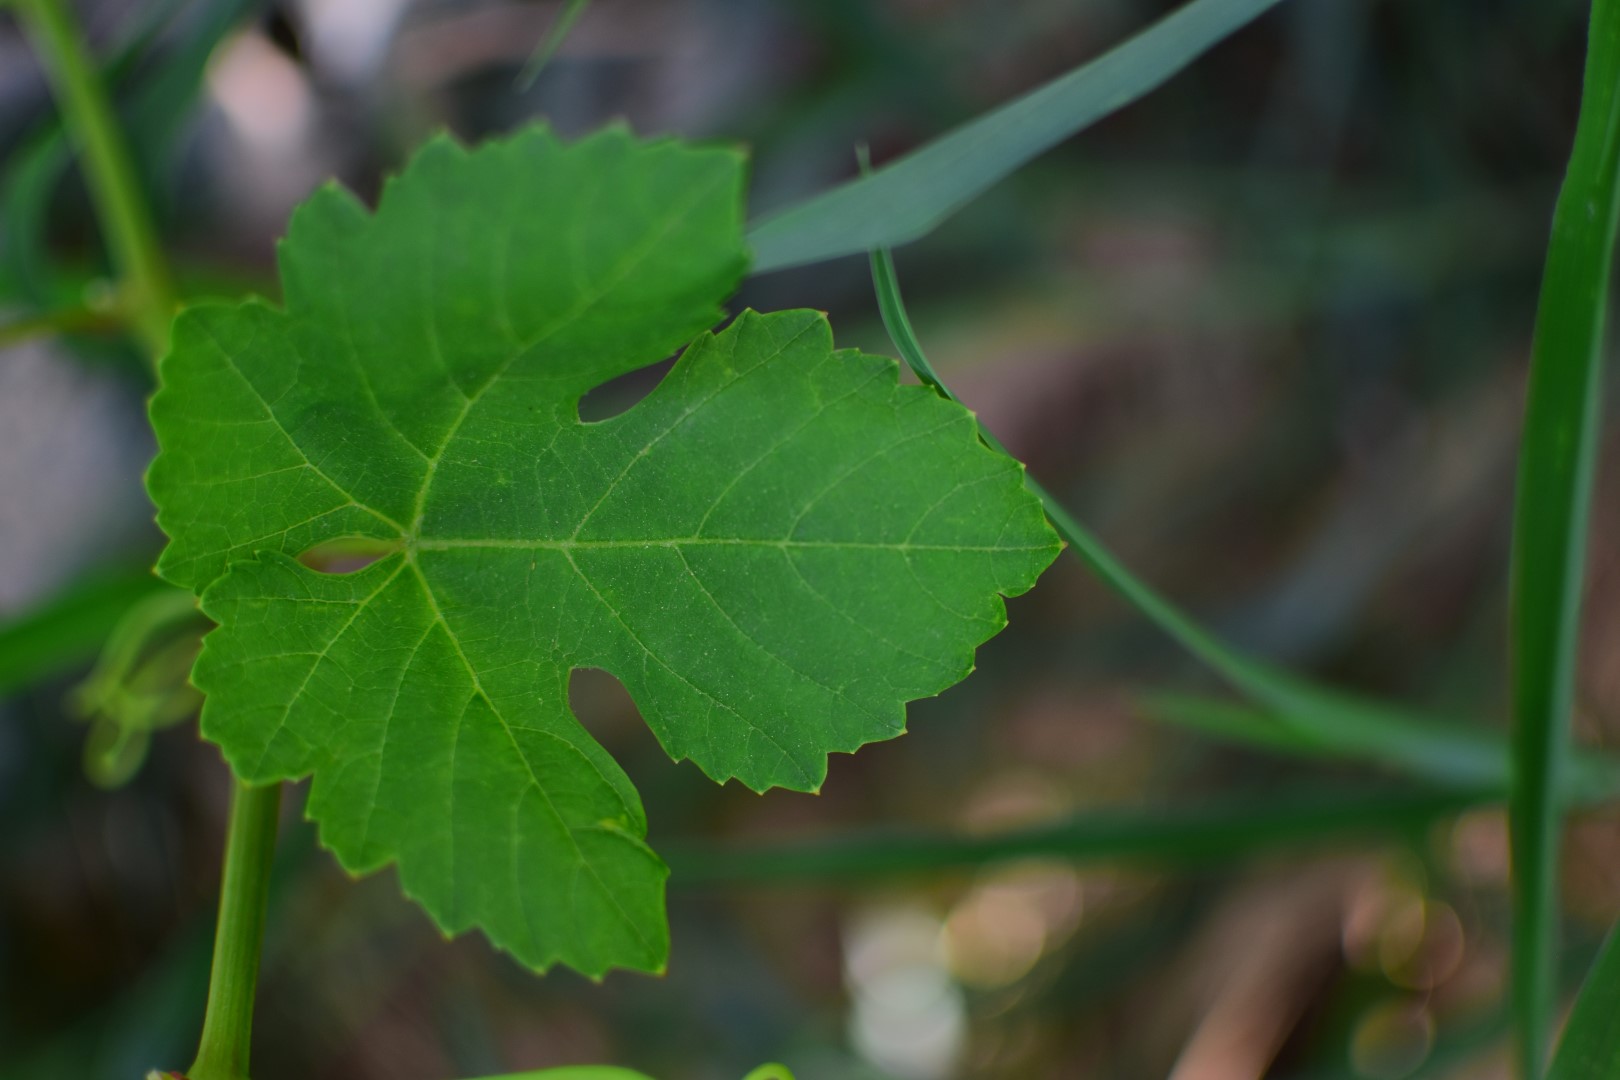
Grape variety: Shdah